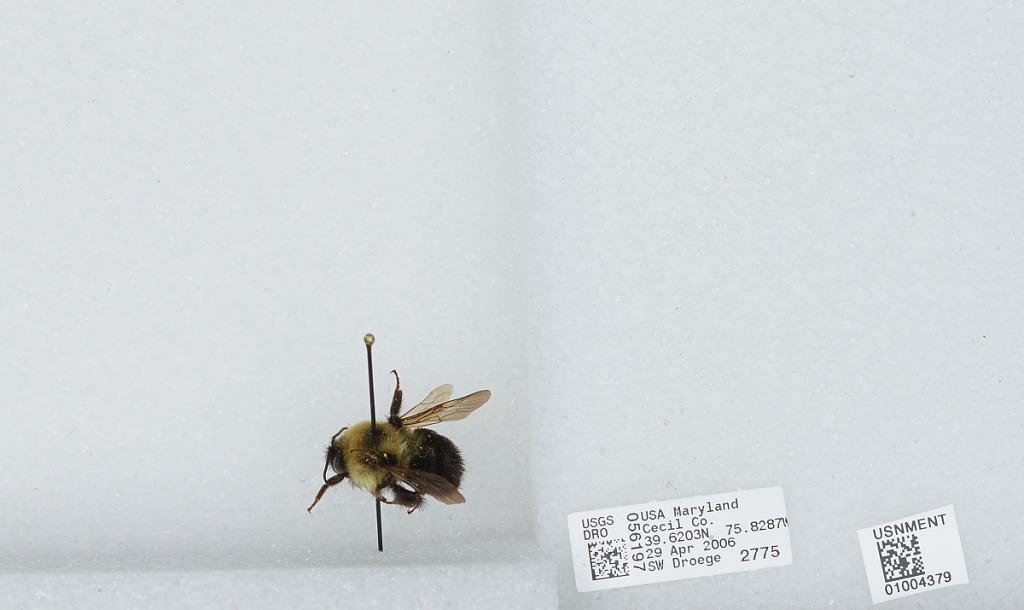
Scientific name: Bombus (Pyrobombus) bimaculatus Cresson
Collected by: S. Droege
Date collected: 2006-4-29
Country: United States
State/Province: Maryland
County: Cecil
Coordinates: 39.57, -75.95